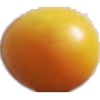
Label: cherry_wax_yellow